Zeta Phi Eta

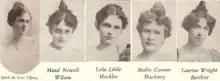

The fraternity was incorporated on under the laws of the State of Illinois. Reflecting the organization’s status as a professional, rather than an honorary or social, society, the charter proclaims, “This society is to promote a greater excellence in oratorical and dramatic art, and to develop a social interest and a stronger friendship toward each other.”